Purushottam Laxman Deshpande

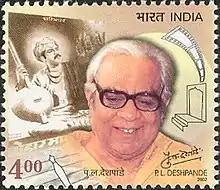
Deshpande on a 2002 stamp of India

Pu. La. Deshpande's wife, Sunita Deshpande, donated Rs.25 lakhs to IUCAA towards Muktangan Vidnyan Shodhika, a building aptly named as "PULASTYA" (a name of a star and memory of PULA.) After the demise of Sunita deshpande, the copyrights of most of Pu. La's books were given to IUCAA and the royalties received from Pu La's works is used to spread Science awareness among young kids by IUCAA.